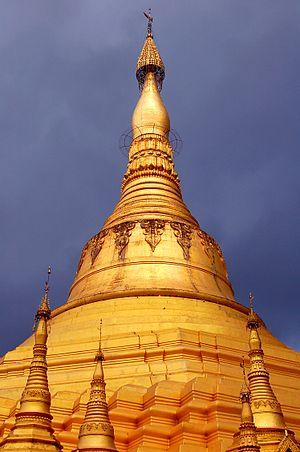
Le Hti est une ombrelle ornementale qui couronne presque tous les stûpas de Birmanie. On en trouve dans les pagodes construites par les quatre principaux groupes ethniques du pays : Môns, Birmans, Arakanais et Shans.